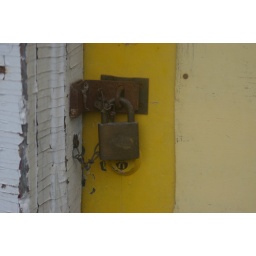
below the yellow sign